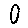
Label: 0